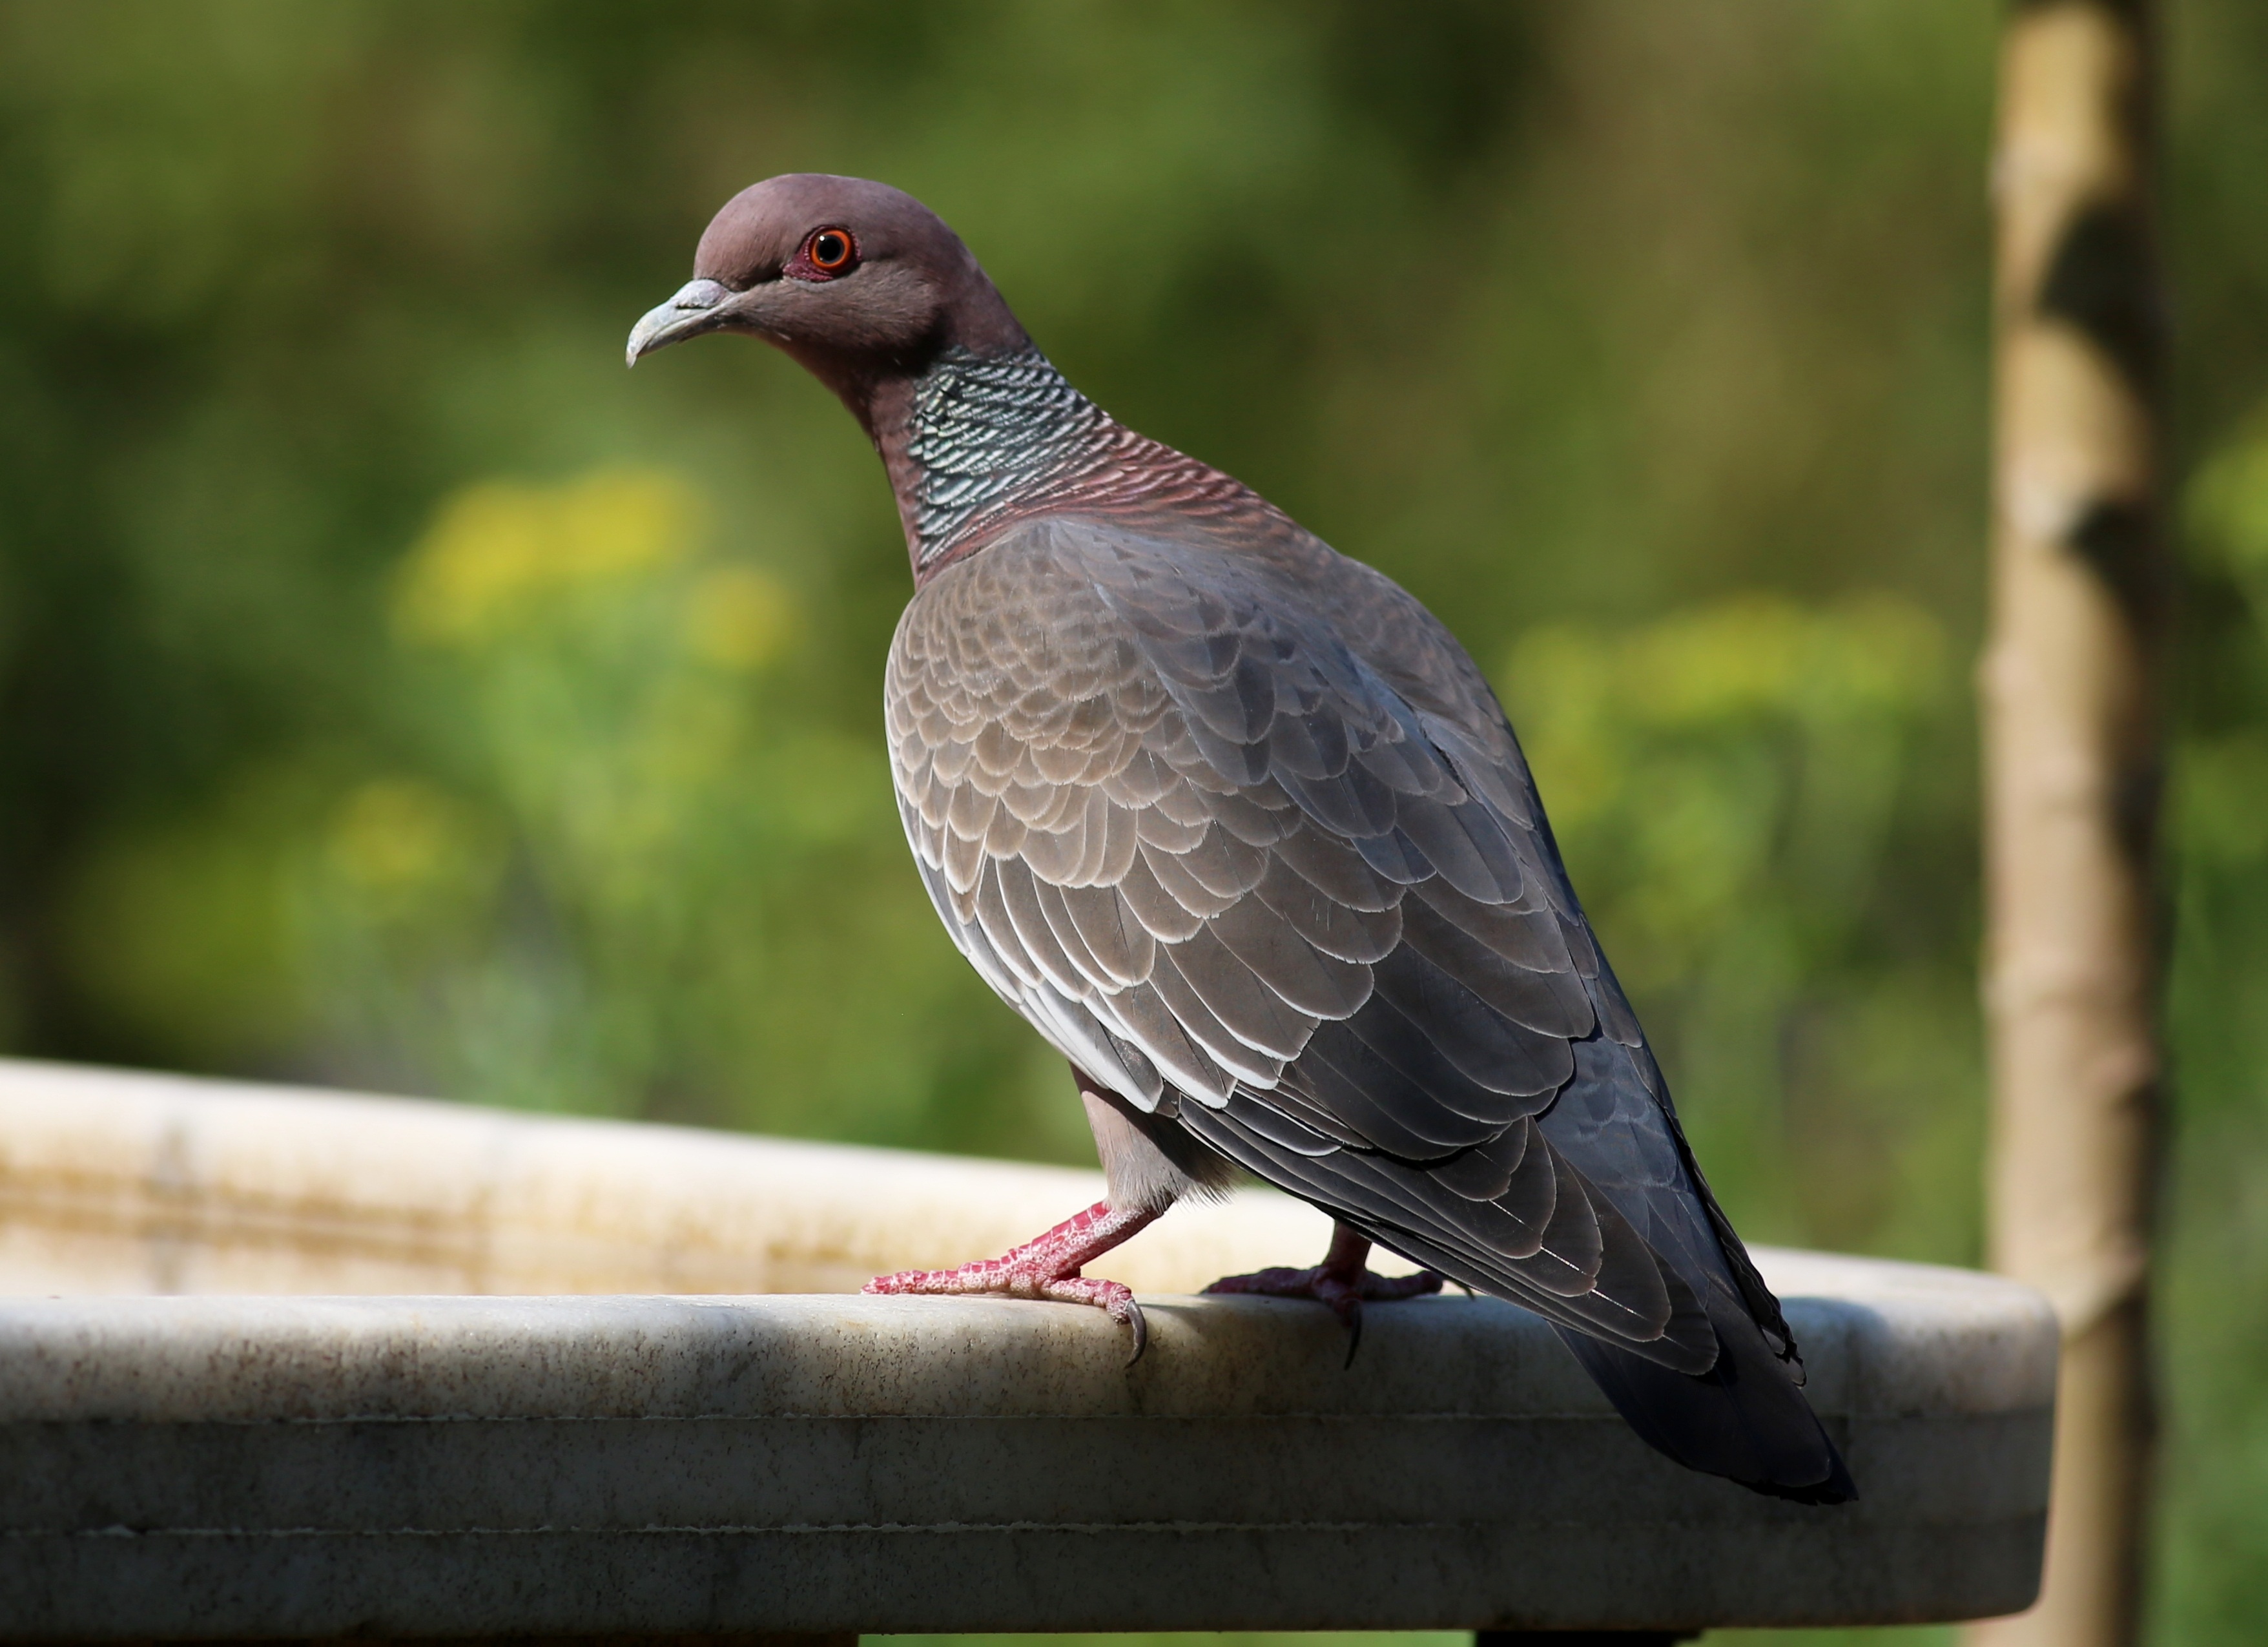
nature, bird, wing, wildlife, wild, beak, fauna, great, vertebrate, brazil, brazilian, pomb o, asa branca, patagioenas, picazuro, pigeons and doves, stock dove